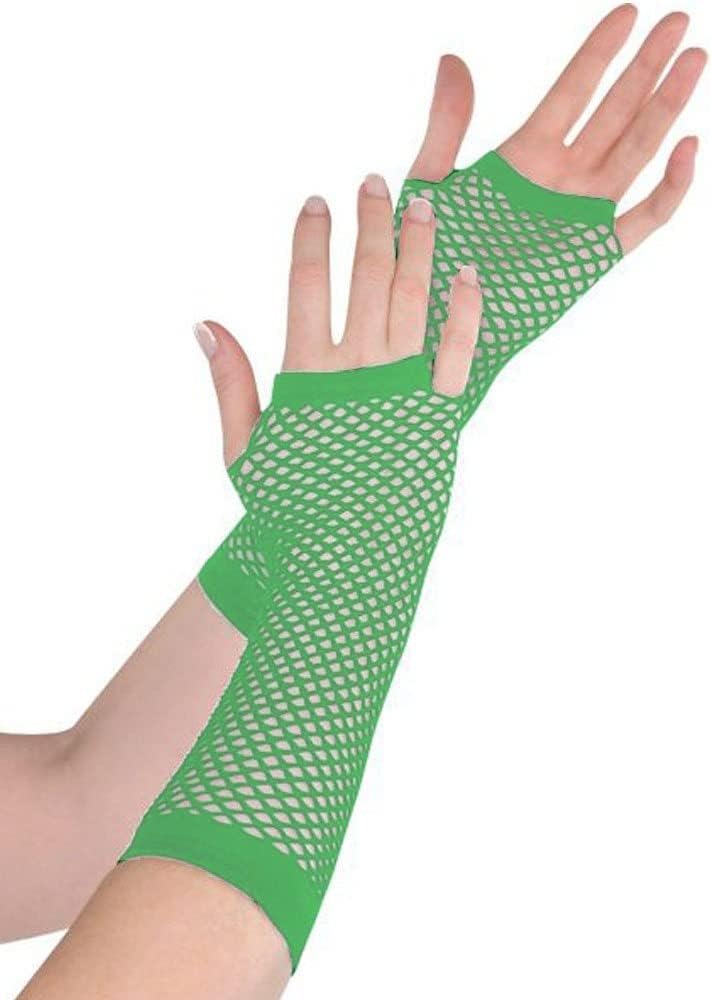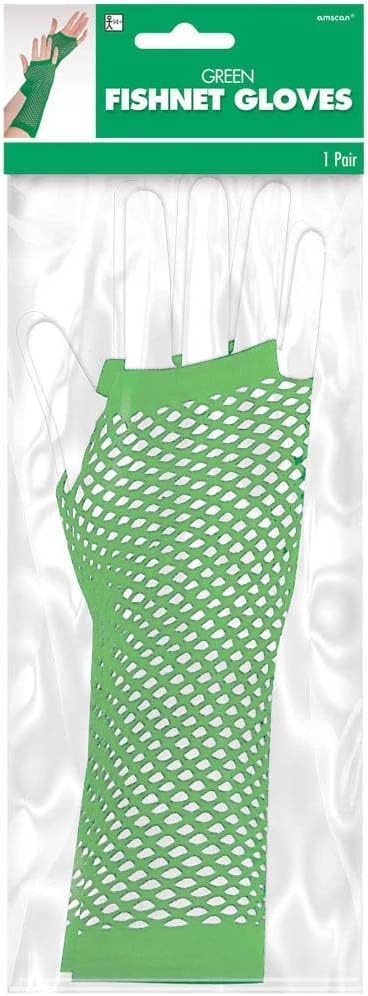
Amscan Long Fishnet Fingerless Gloves, One Size, Green
Category: Amazon Home
For a touch of funky coolness, our Green Fishnet Gloves are the obvious choice! Wear these funky, but functional accessories to pump up a costume, or spirited fan gear outfit. Perfect for parties, game day or everyday use.
Features: 100% Fabric | Imported | PACKAGE INCLUDES: 1 green fishnet long gloves - one size | FABULOUS STYLE: At the party, dress up your 80's costume with these impressive fishnet gloves that will make you feel fabulous | GREAT ACCESSORY: Wear these fishnet gloves as a fashion accessory, night out, themed parties, sports events, and even for everyday use | QUALITY MATERIAL: Made of nylon, it is stretchable and comfortable to wear | COLOR CHOICE: This fingerless long fishnet gloves comes in a variety of colors, giving you the best look for any occasion